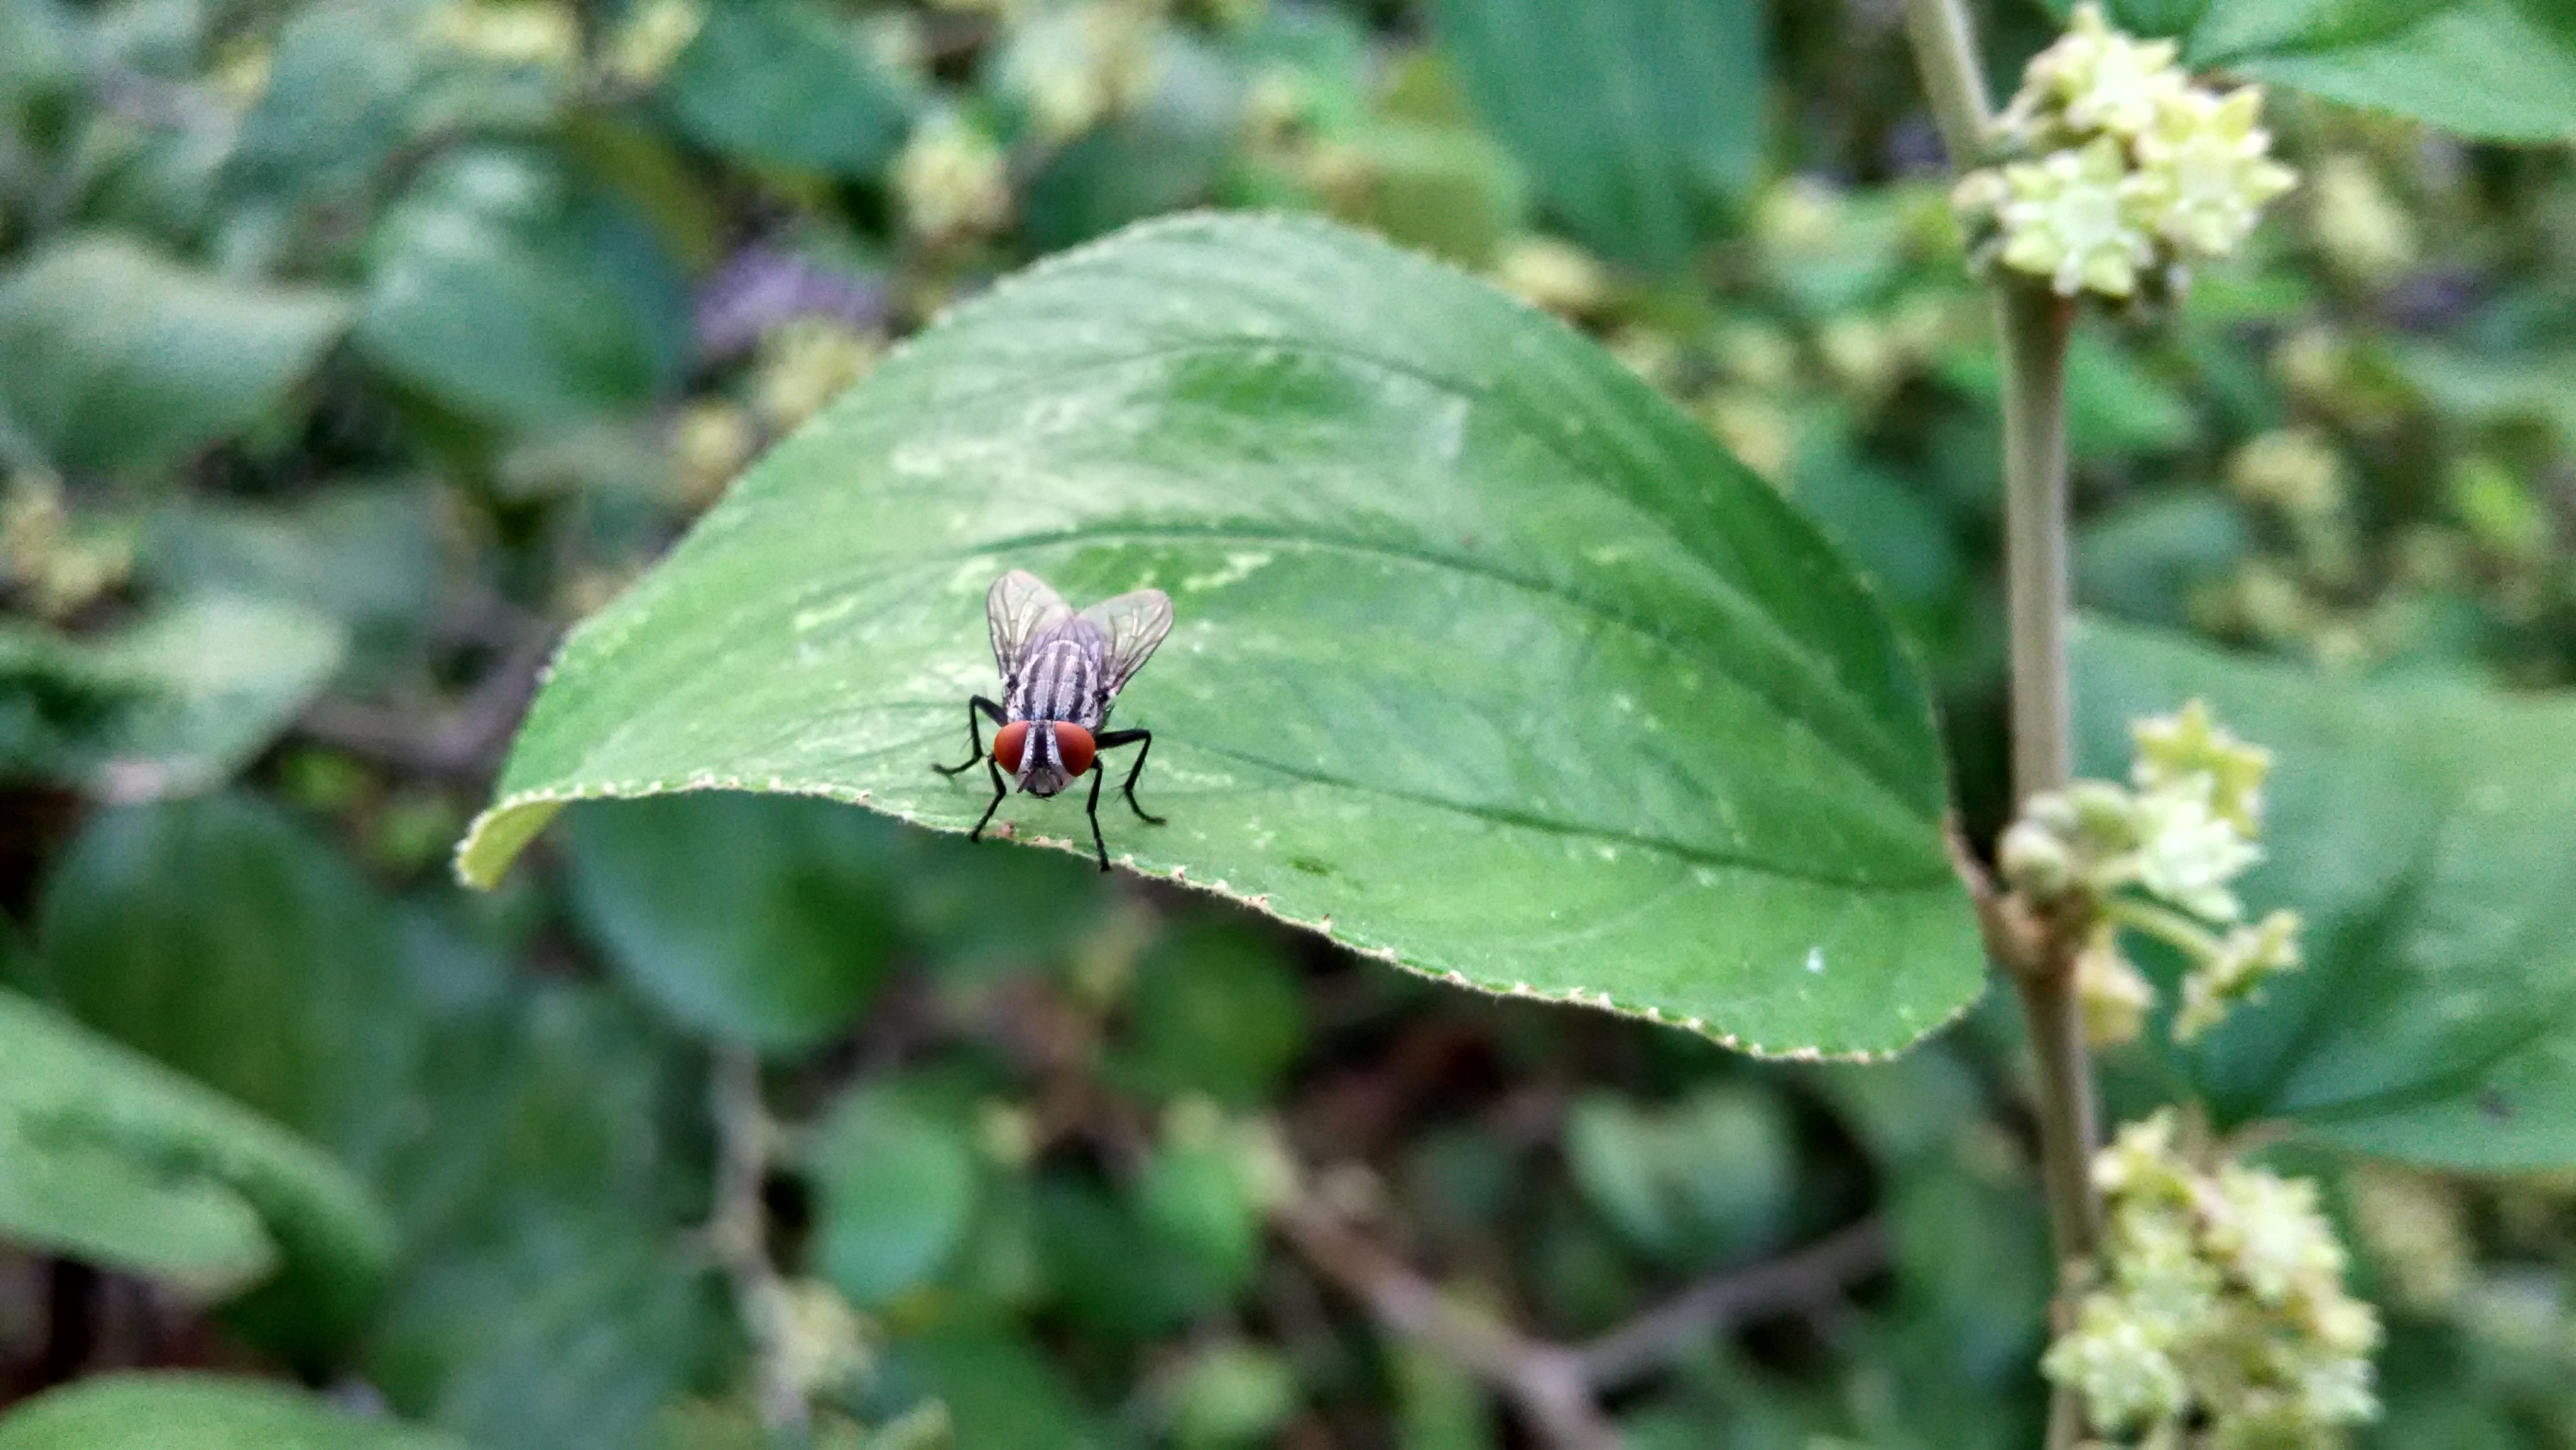
nature, forest, leaf, flower, fly, green, insect, park, botany, butterfly, garden, flora, fauna, invertebrate, wildflower, fast, flies, rajat malakar, annual plant, moths and butterflies